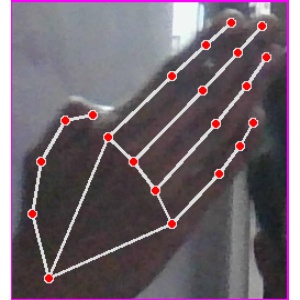
अक्षर: घ